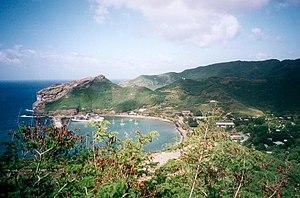
La baie d'Hakahau, vue de la route menant à l'aéroport